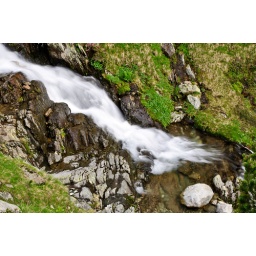
Ethereal white water streaming over wet brown mountain rocks somewhere deep into Retezat Mountans.